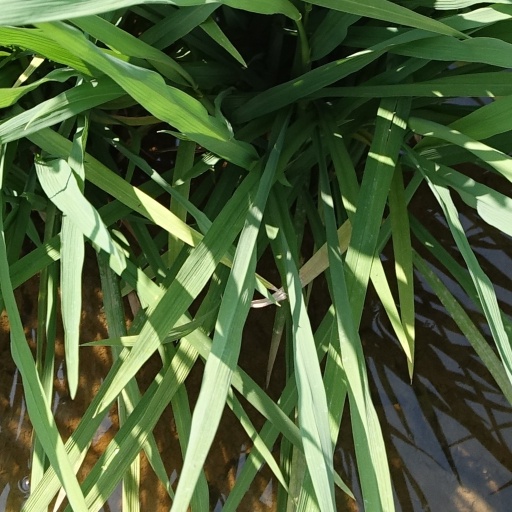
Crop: rice